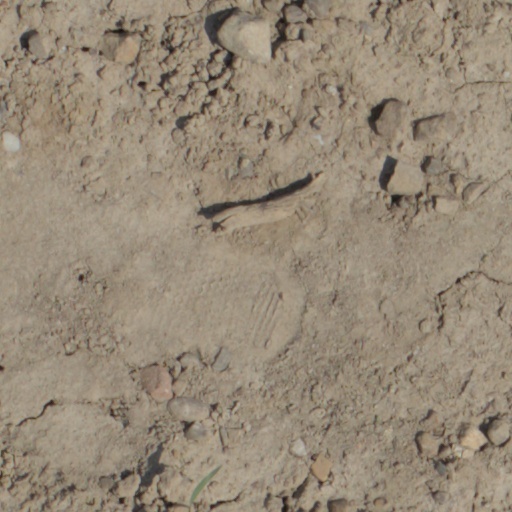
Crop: wheat